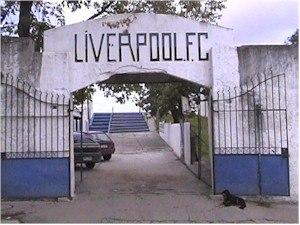
Le Liverpool Fútbol Club est un club uruguayen de football basé à Montevideo.